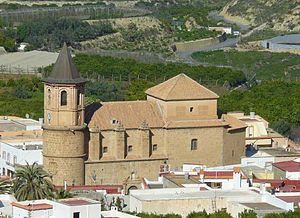
Huécija est une ville d’Espagne, dans la province d'Almería, communauté autonome d’Andalousie.